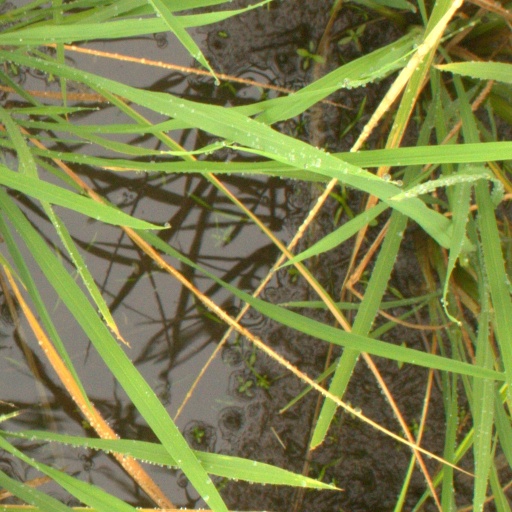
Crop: rice